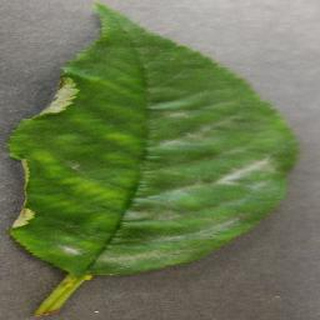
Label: cherry_powdery_mildew